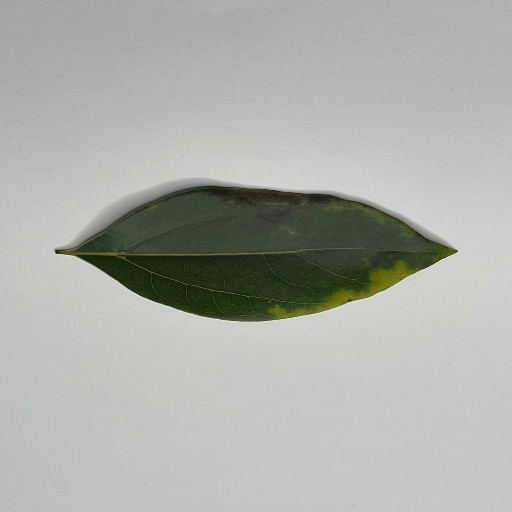
Species: Camphor
Leaf condition: Bacterial Spot